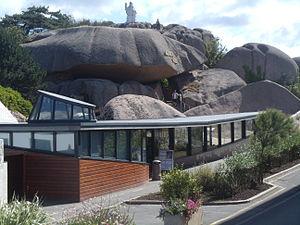
L""aquarium marin boulevard du Coz-Pors"
Trégastel [tʁegastɛl] est une commune française située dans le département des Côtes-d'Armor, en région Bretagne. Station balnéaire, Trégastel compte environ 2 400 habitants. La population est multiplié par cinq en saison estivale. Un logement sur deux est une résidence secondaire.